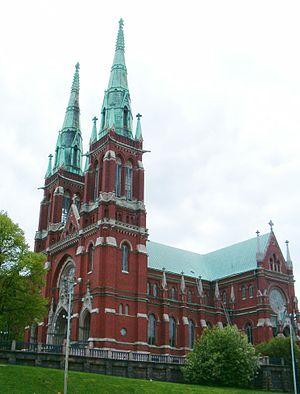
L'église Saint-Jean à Helsinki, Finlande est une église luthérienne dessinée par l'architecte suédois Adolf Melander dans un style néogothique. Il s'agit de la plus grande église de Finlande construite en pierre par le nombre de places assises.